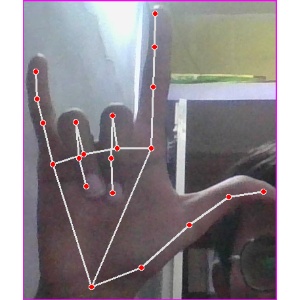
अक्षर: व